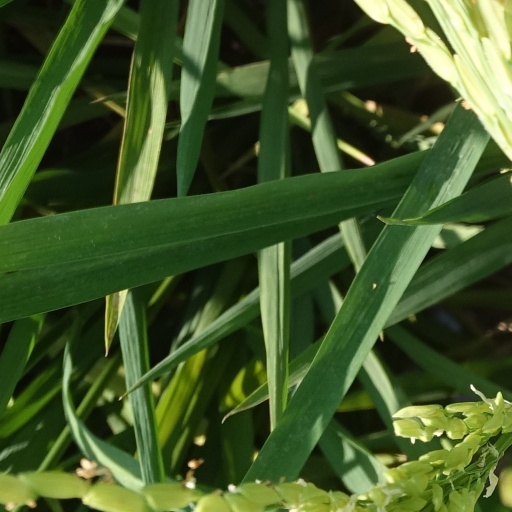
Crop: rice